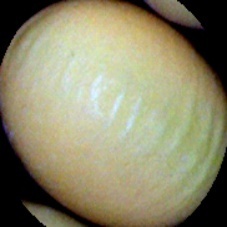
Label: Immature